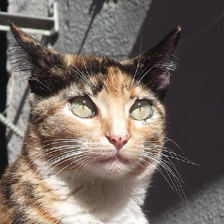
Label: animals